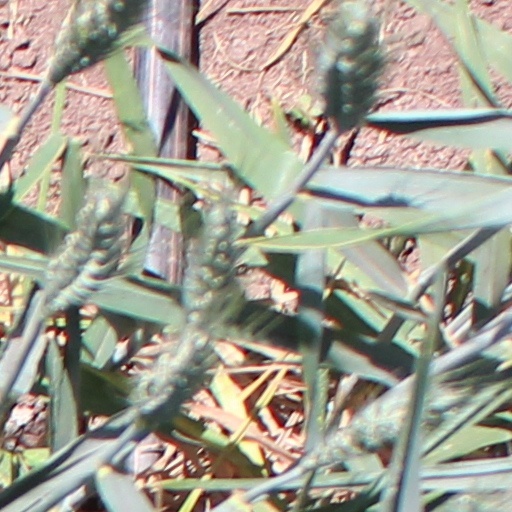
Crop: wheat